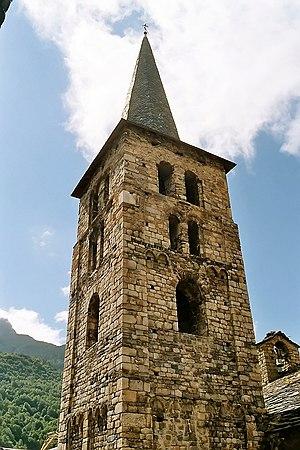
Espagne - Val d'Aran - Église de l'Assomption de Bossòst This is a photo of a building indexed in the Catalan heritage register as Bé Cultural d'Interès Local (BCIL) under the reference IPA-1406.
L’église de l'Assomption est une église romane située dans les Pyrénées à Bossòst, commune espagnole du Val d'Aran.